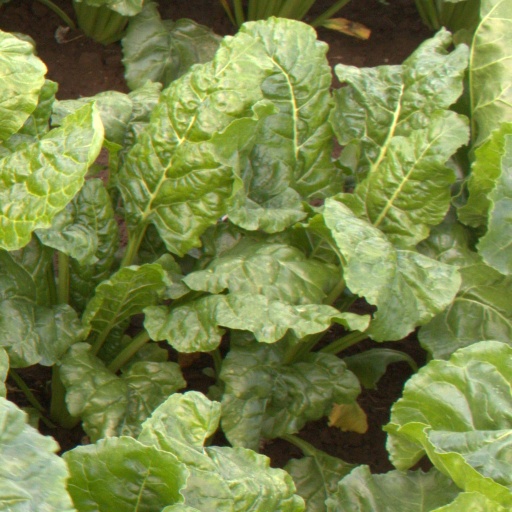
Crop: sugar beet